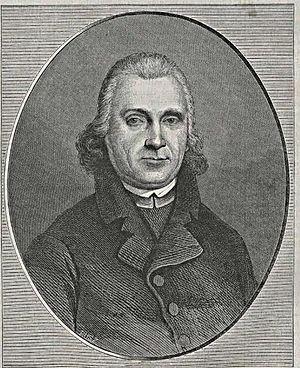
Ferenc Verseghy, né le 3 avril 1757 à Szolnok et décédé le 15 décembre 1822 à Buda, était un poète hongrois.